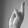
ASL letter: R